Old Tup

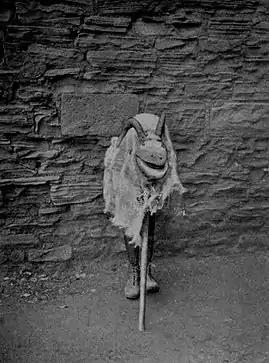
An individual dressed up as Old Tup, at Handsworth

Old Tup, sometimes termed the Derby Tup or the Derby Ram, is a folk custom found in an area of the East Midlands of England. Geographically, the custom was found on the borders of Derbyshire and Yorkshire and stretched into part of Nottinghamshire. The tradition entails the use of a hobby horse with a goat's head that is mounted on a pole and carried by an individual hidden under a sackcloth. It represents a regional variation of a "hooded animal" tradition that appears in various forms throughout the British Isles. In geographical location and style it displays strong similarities with the Old Horse custom, but in the latter the hobby horse was presented as a horse rather than a ram.